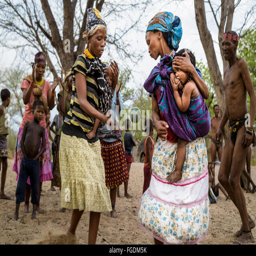
group of people from the tribe playing a game with a fruit called in a remote village